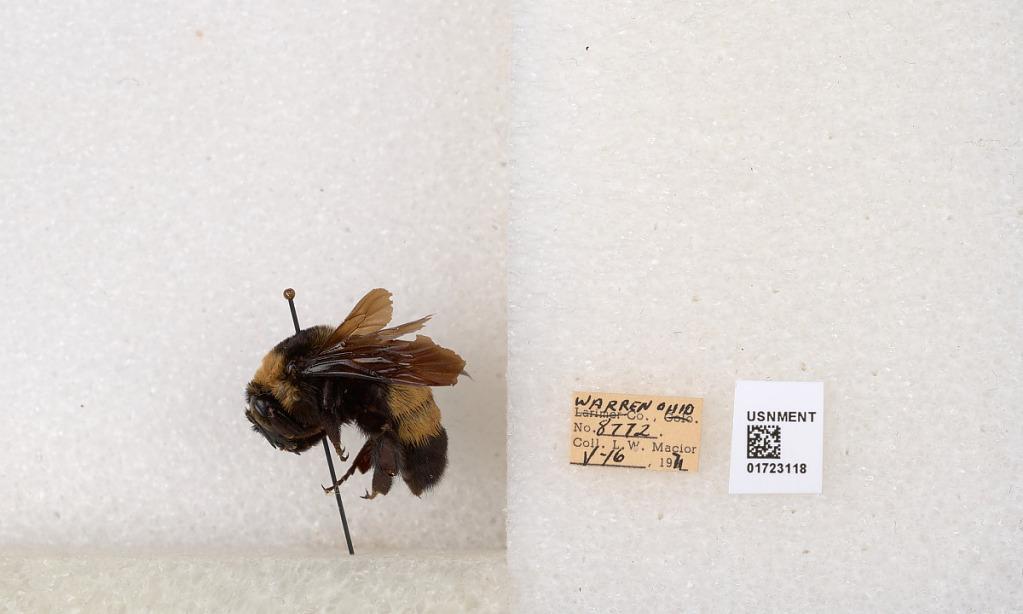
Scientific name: Bombus (Bombus) nevadensis auricormus
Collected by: L. Macior
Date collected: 1971-5-16
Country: United States
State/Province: Ohio
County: Warren
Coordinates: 39.4276, -84.1668